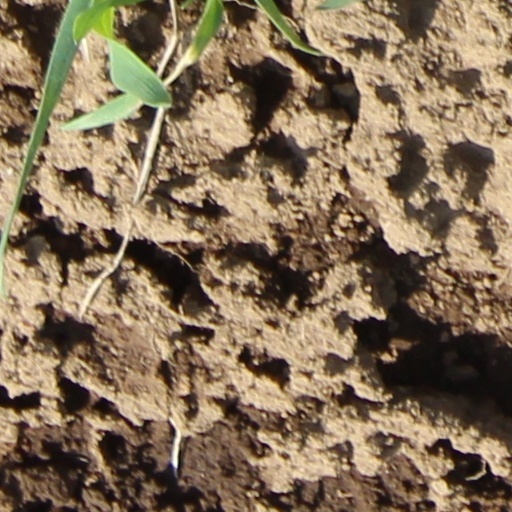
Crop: wheat